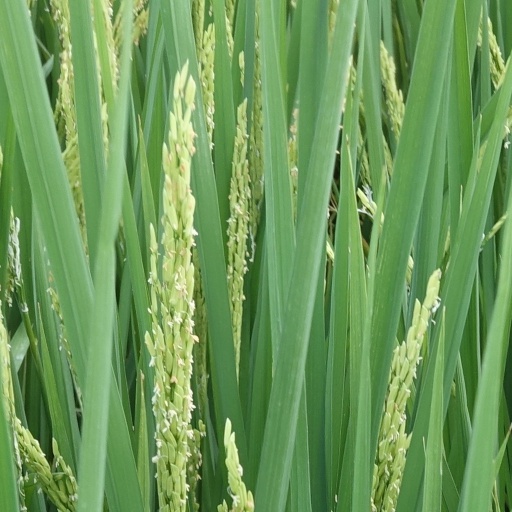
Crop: rice